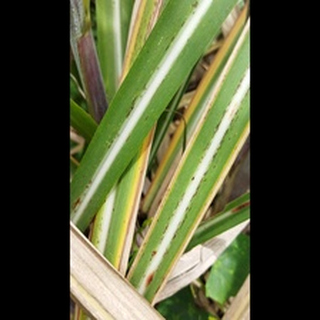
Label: sugarcane_rust